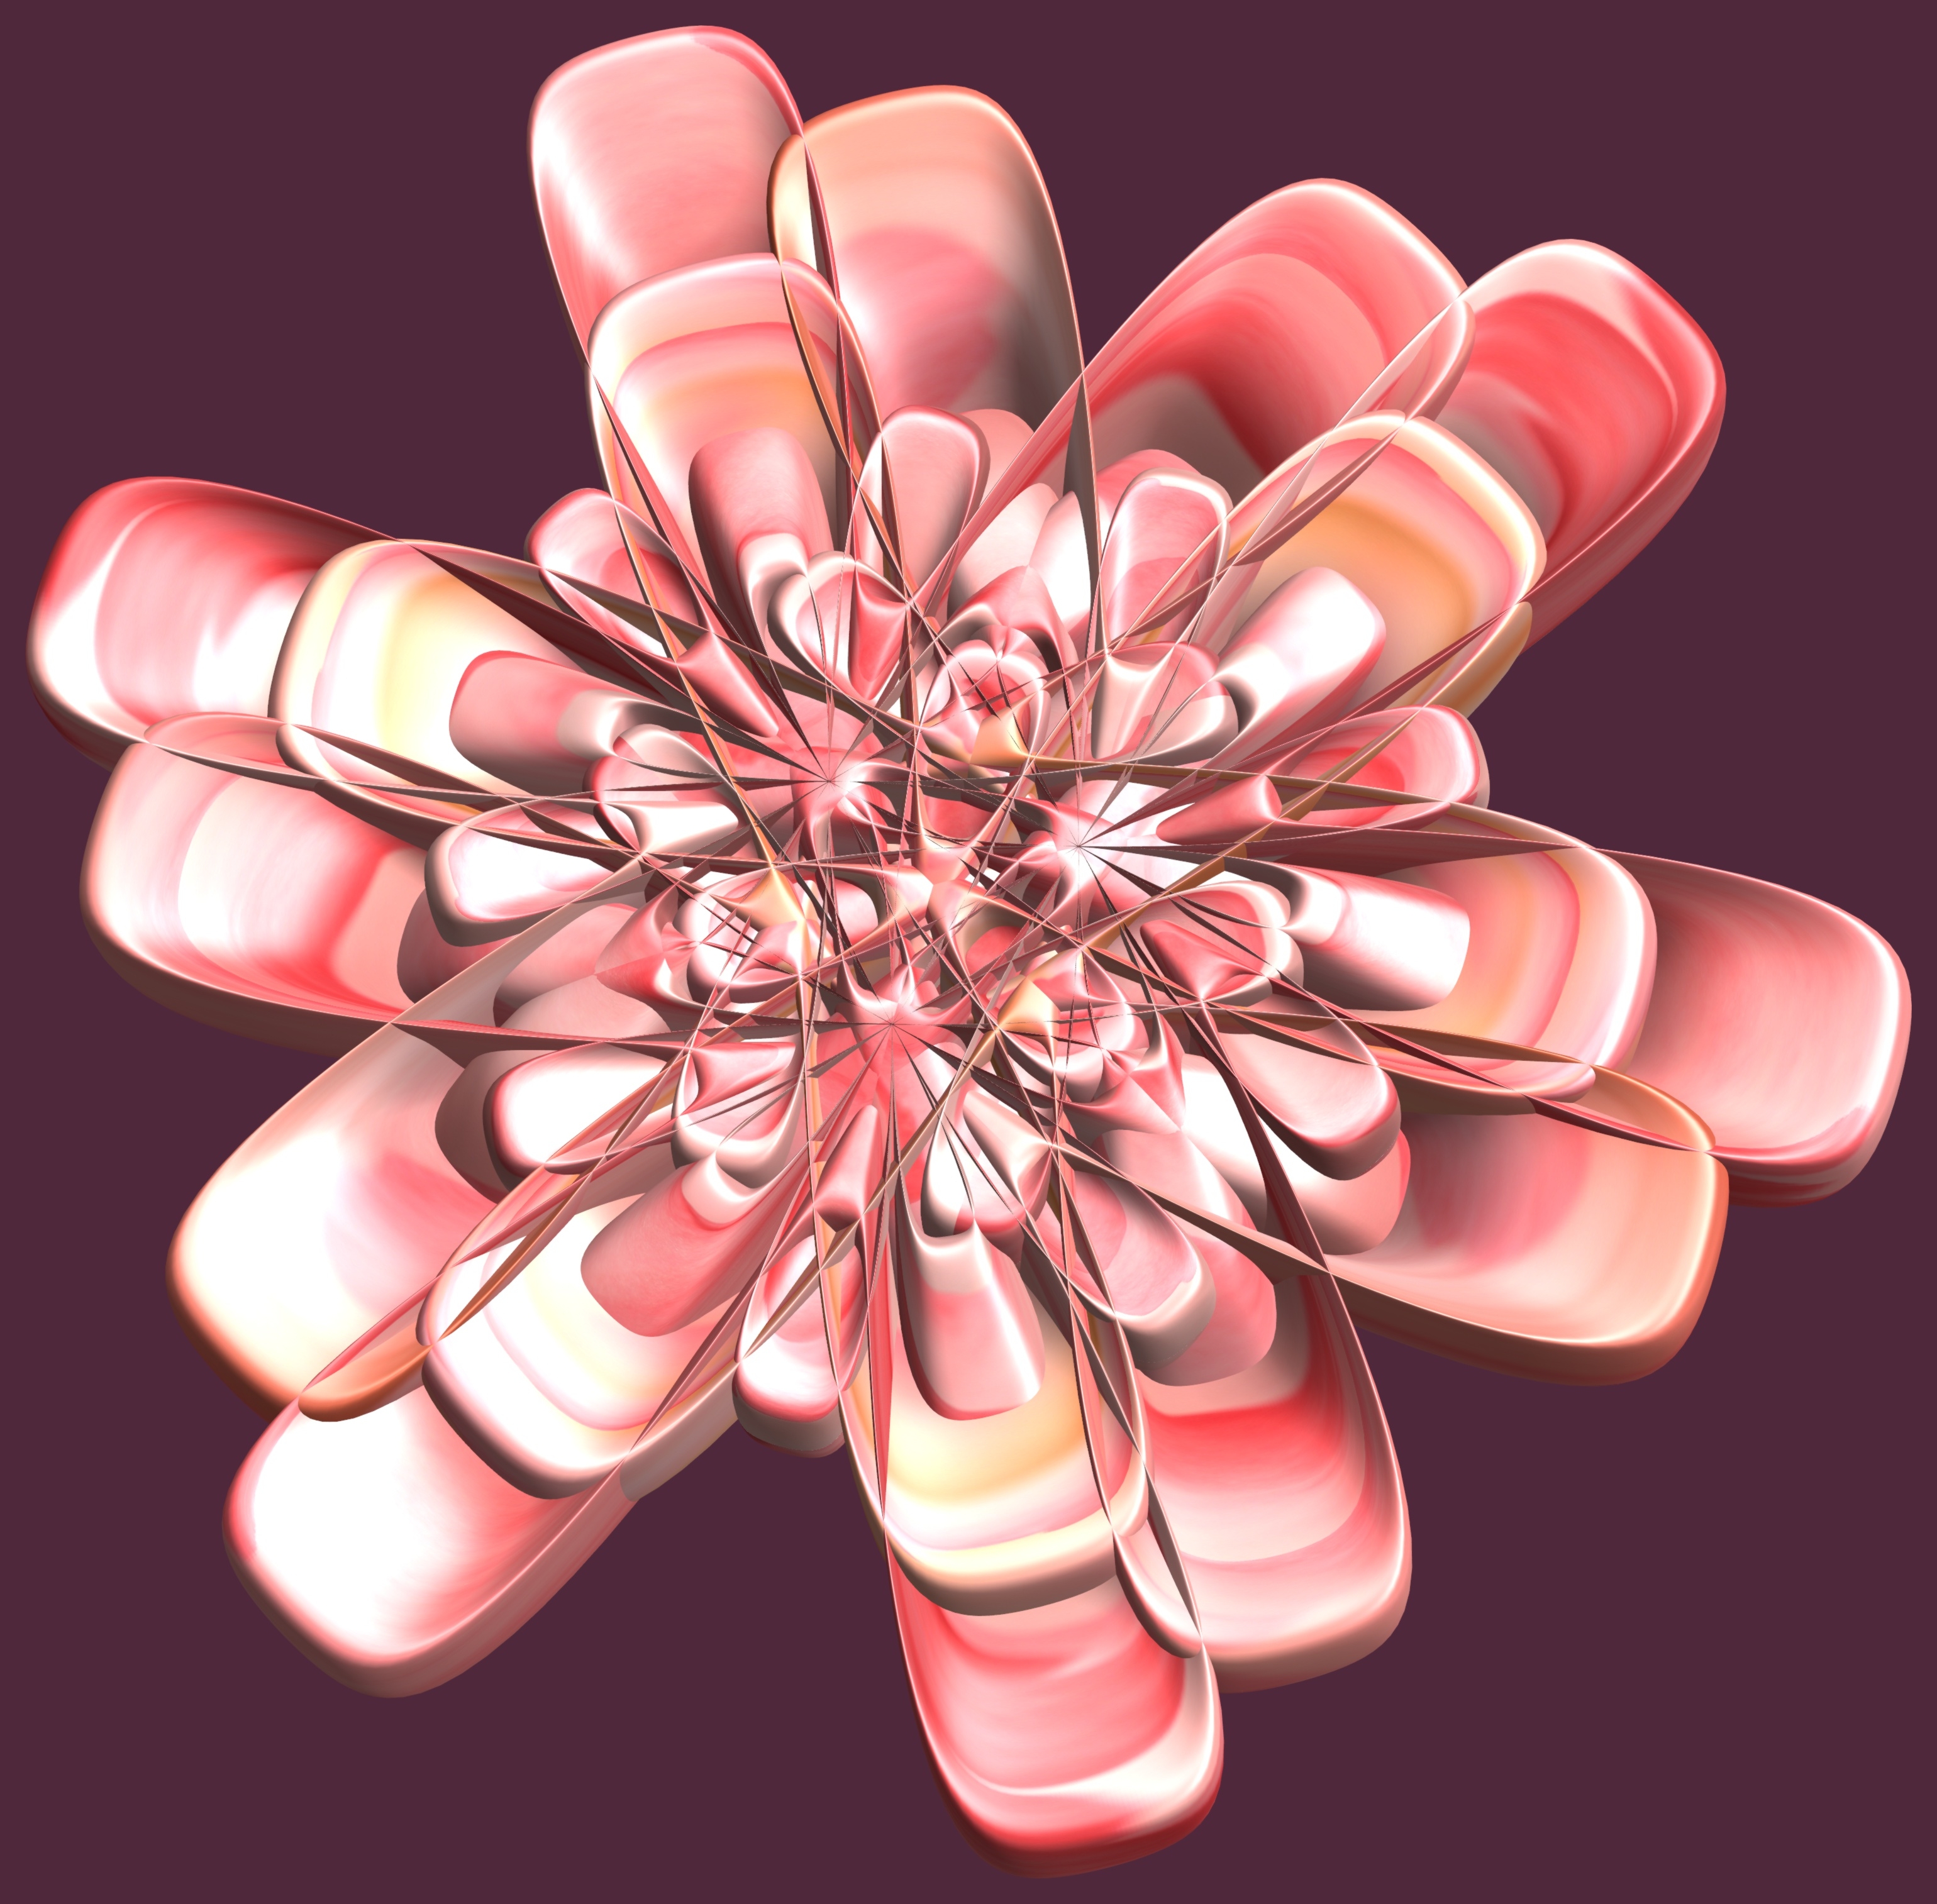
hand, structure, texture, ring, flower, petal, pattern, finger, pink, nail, jewellery, design, symmetry, 3d, graphic, torus, mathematica, cg, parametricplot3d, code, program, algorithm, mapping, macro photography, fashion accessory